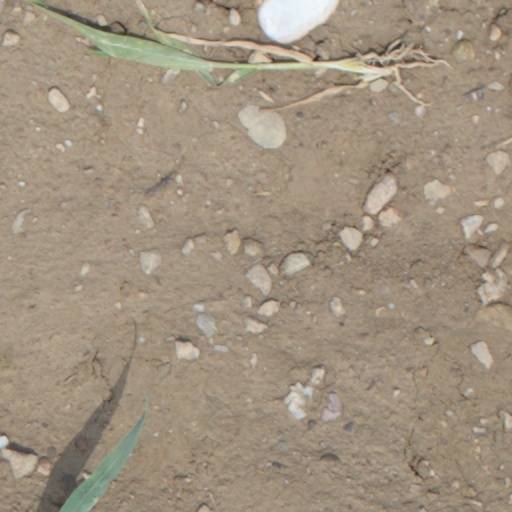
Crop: wheat